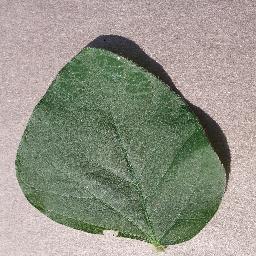
Label: Soybean___healthy